Elfin Pertiwi Rappa

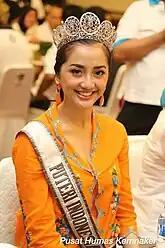
Rappa attending Ministry of Manpower of the Republic of Indonesia Event in 2015.

Before stepping into the field of pageantry, Elfin took part in the provincial level of the Puteri Indonesia South Sumatra 2014, at the end of the event, Elfin was crowned "Puteri Sumatera Selatan" 2013 and would represent Sumatera Selatan at Puteri Indonesia 2014.